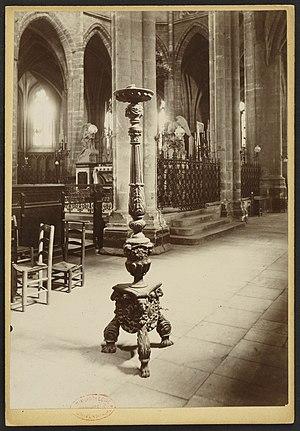
Cathédrale Saint-Jean-Baptiste de Bazas